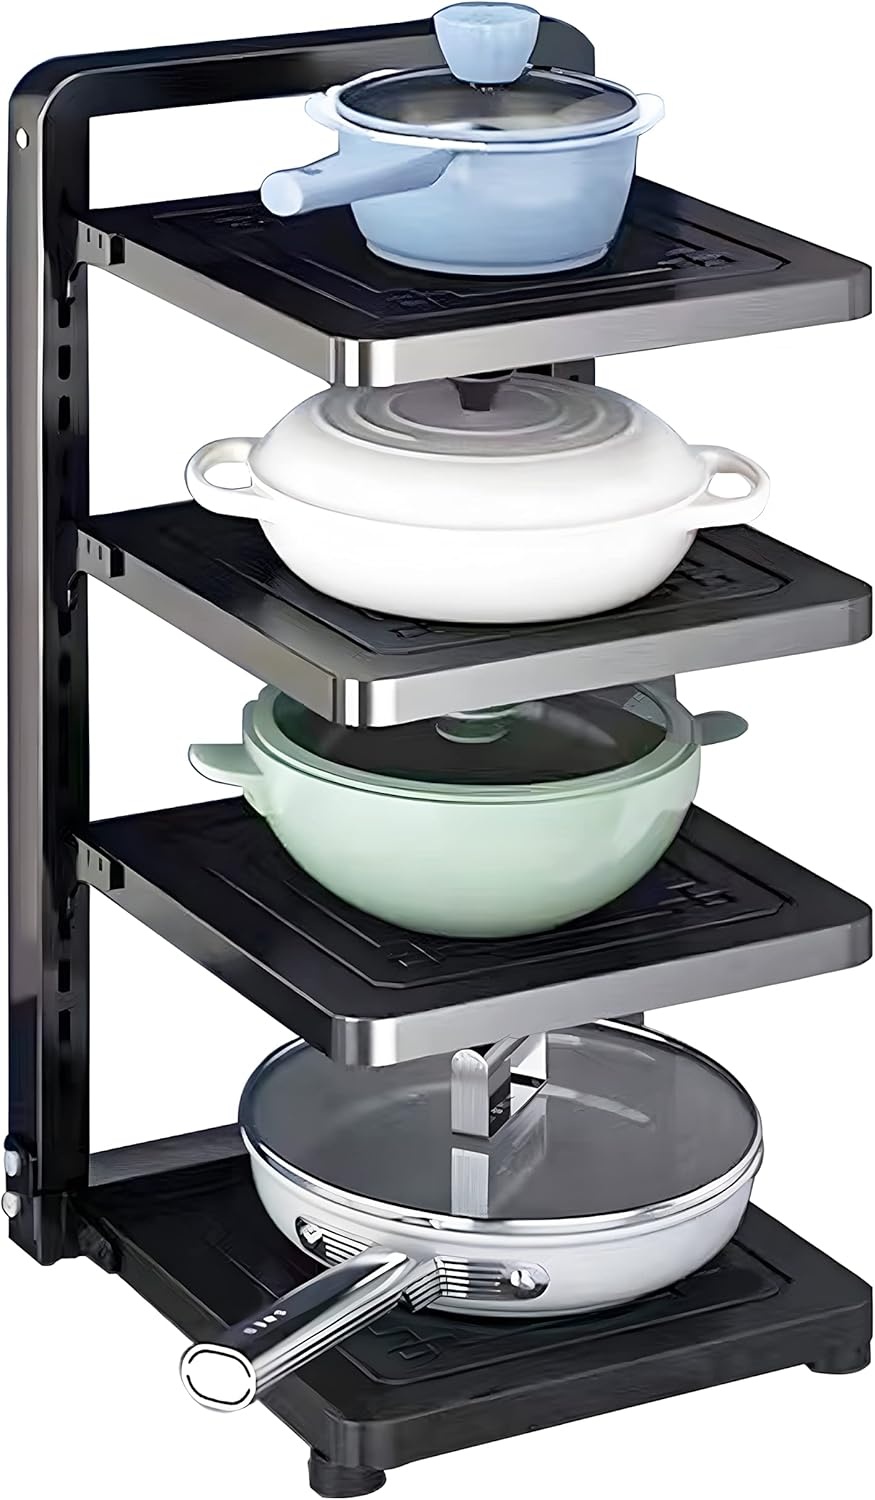
Pot and Pan Organizer Rack for under Cabinet, Heavy Duty Pot Pan Rack under Sink Organizers and Storage, Pot lid organizer, Kitchen Cabinet Organizer with 4 Adjustable Tiers
Overview Material : Carbon Steel Color : Black Special Feature : Adjustable, Heavy Duty, Rustproof Product Dimensions : 11"D x 9"W x 17"H Shelf Type : Tiered Shelf About this item [A Great Organizer] If you love organizing and finding ways for more functionality. ROMATIA pot rack would be a great gift. This cabinet organizer can be set up differently to meet your needs. Sturdy and easy to assemble for your convenience. [Sturdy & Heavy Duty] Take under a minute to assemble. Made of carbon steel, the overall sturdiness is fantastic. 23 pounds on each tier is easy for this kitchen pan rack. Awesome kitchen rack to keep your cabinets so much neater, and don’t have to tear up the cabinets to find a pan. [Adjustable Tiers] Customize each tier position according to your pan and pot heights. You can quickly get out a heavy iron skillet from the shelf. Fit all sizes of pans. Also a good pot lid organizer for cabinet. [Excellent Details] For slightly uneven surfaces, rotate the pad on the bottom to keep the shelf level. Meanwhile, the pad can protect your cooktop surface from unnecessary scratches and scrapes. Rustproof pan holder are easy to clean. [Space Saver] The best way to help prevent your new cookware from scratching and damaging when stacked inside one another. We provide a 1-year replacement guarantee for this pull out pot and pan organizer. Get it NOW, don't wait.
Brand: KeepEverythinginPlace
Category: Home & Garden > Kitchen & Dining > Kitchen Tools & Utensils > Kitchen Organizers > Pot Racks